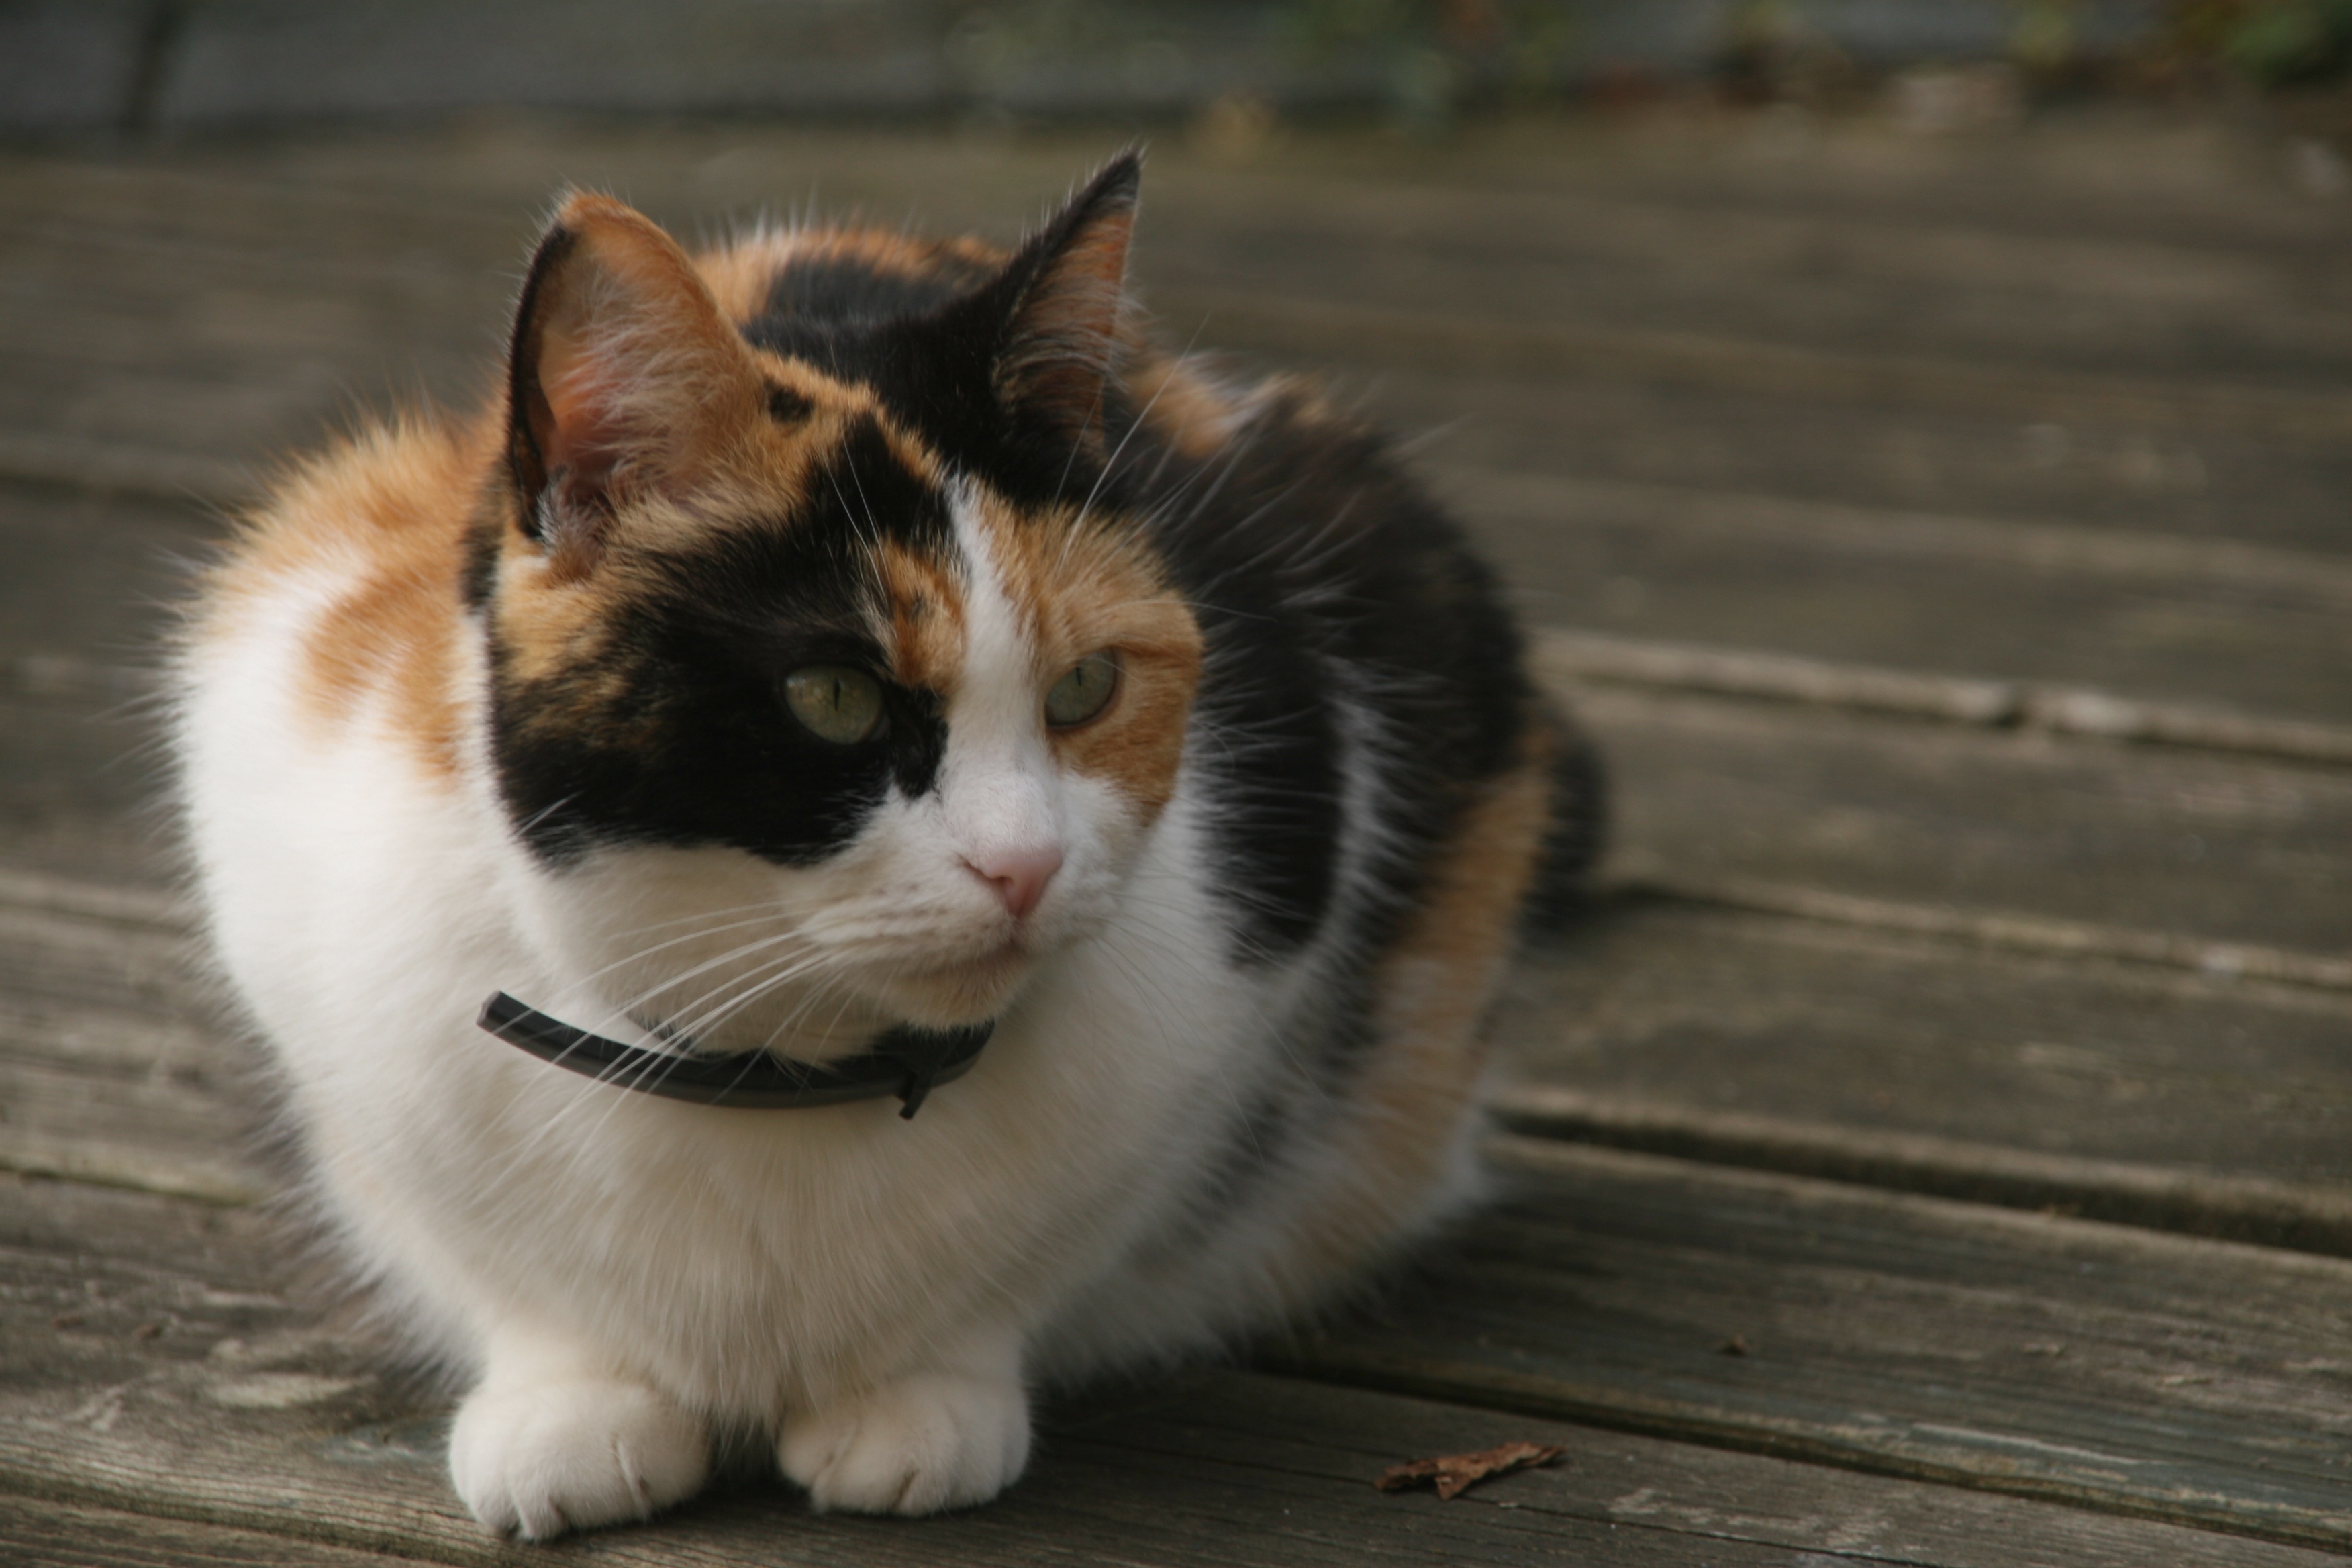
nature, sweet, animal, cute, pet, cat, mammal, garden, cats, whiskers, animals, vertebrate, nice, norwegian forest cat, small to medium sized cats, cat like mammal, domestic short haired cat